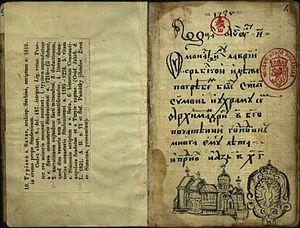
Le monastère de Banja est un monastère orthodoxe serbe situé sur le territoire du village de Banja, dans le district de Zlatibor et dans la municipalité de Priboj en Serbie. Il est inscrit sur la liste des monuments culturels d'importance exceptionnelle de la République de Serbie.
Le monastère de Mažići est un monastère orthodoxe serbe situé à Mažići, dans le district de Zlatibor et dans la municipalité de Priboj en Serbie. Il est inscrit sur la liste des monuments culturels de grande importance de la République de Serbie.